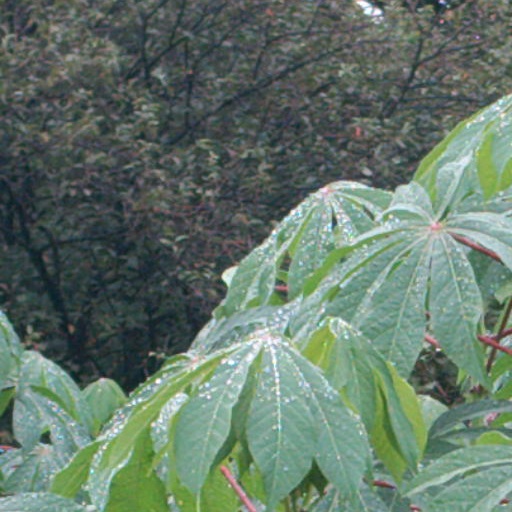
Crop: cassava